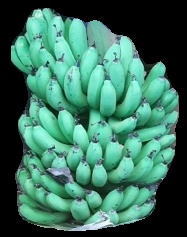
Variety: pachbale
Grade: grade1